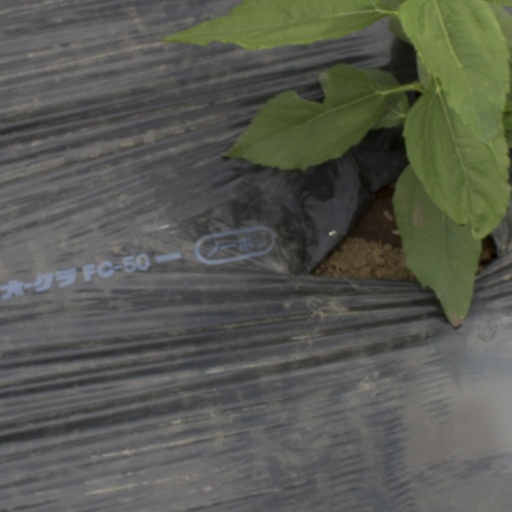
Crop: Jerusalem artichoke